Leonel Fernández

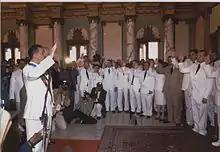
Fernández swears in his first Cabinet of government 2004-2008

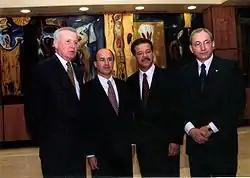
Fernández in 2005

Fernández was elected to a second term of office in the presidential election held on 16 May 2004 with an absolute majority and the second highest percentage ever in Dominican history of 57%. He was sworn in on 16 August 2004. His victory was due in large part to the collapse of the Dominican economy. This collapse has been attributed to skyrocketing oil prices and a slumping international economy post-9/11, excessive borrowing under the Mejía administration and the failure of three banks in the country: Banco Intercontinental (Baninter), Bancrédito and Banco Mercantil. In an effort to avoid further economic chaos, the Mejía administration effectively underwrote all three banks, repaying their customers but generating even greater public debt. Some of the bankers involved have been or are on trial, yet the extent of their fraud is hard to measure as their widespread largess with officials within both the Fernández and Mejía administrations has made it nearly impossible to achieve a true accounting of what conditions led to the bank's demise.